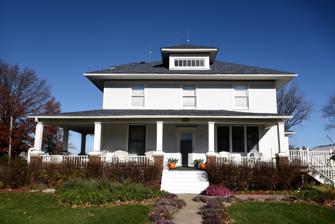
Building: John Hultquist House
Country: United States of America
Year built: 1918
Historic house in Iowa, United States United States historic place John Hultquist House U.S. National Register of Historic Places Show map of Iowa Show map of the United States Location 105 Park St. Swedesburg, Iowa Coordinates 41°06′16.2″N 91°32′44.4″W / 41.104500°N 91.545667°W / 41.104500; -91.545667 Area less than one acre Built 1918 Built by C.K. Schantz Architectural style Late 19th and Early 20th Century American Movements NRHP reference No. 99000828 Added to NRHP July 15, 1999 The John Hultquist House is a historic building located in Swedesburg, Iowa , United States.  Hultquist was a native of Småland in Sweden who immigrated to this country in 1880.  After working for the Chicago, Burlington and Quincy Railroad he began farming and he was eventually able to buy 200 acres (81 ha) of land for his own farm north of town. In 1918 Hultquist employed C.K. Schantz to build this two story, frame, American Foursquare for him and his second wife Amanda after his retirement.  It was fairly common for the early Swedish immigrants in Wayne Township to relocate to Swedesburg after they retired from farming so as to maintain their Swedish traditions. The house was listed on the National Register of Historic Places in 1999. The historic designation also includes a small barn to the east of the house. The front gable structure originally housed horses, a cow and chickens. References